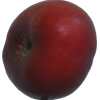
Label: nectarine_flat